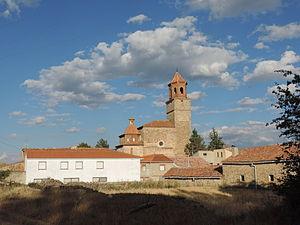
Terriente est une commune d’Espagne, dans la province de Teruel, communauté autonome d'Aragon, comarque de la Sierra de Albarracín.